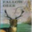
Label: deer